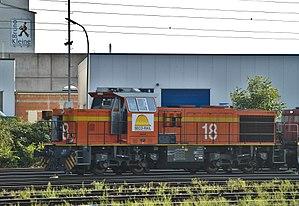
Le matériel roulant ferroviaire ayant une durée de vie moyenne de trente à quarante ans, le parc actuel de la SNCF a une très grande variété, qui tend néanmoins à diminuer, par un effort global de standardisation.